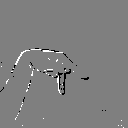
ASL letter: p